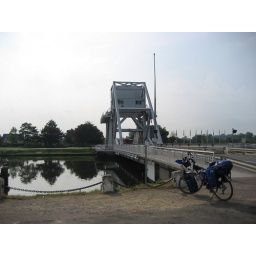
This bridge over the Orne river of high strategic importance in WWII.